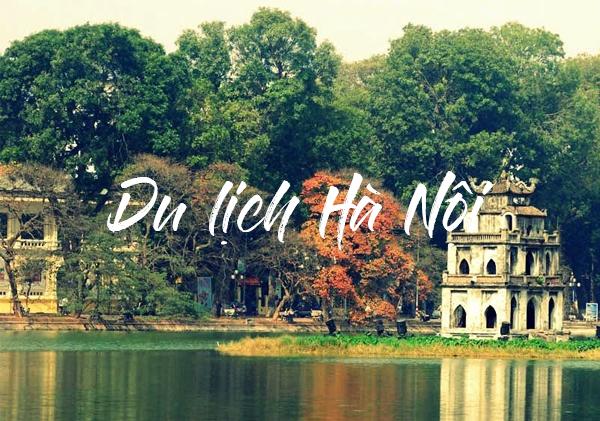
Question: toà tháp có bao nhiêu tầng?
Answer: toà tháp có hai tầng